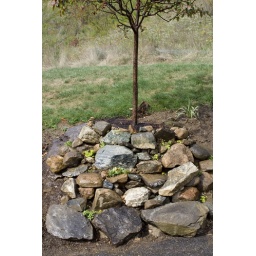
sedums and rocks below red crab